Gustav Wohlgemuth

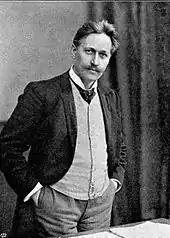

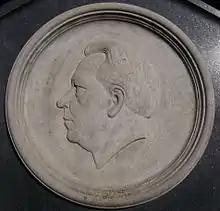

Gustav Wohlgemuth (2 December 1863 – 2 March 1937) was a German choral conductor and composer.